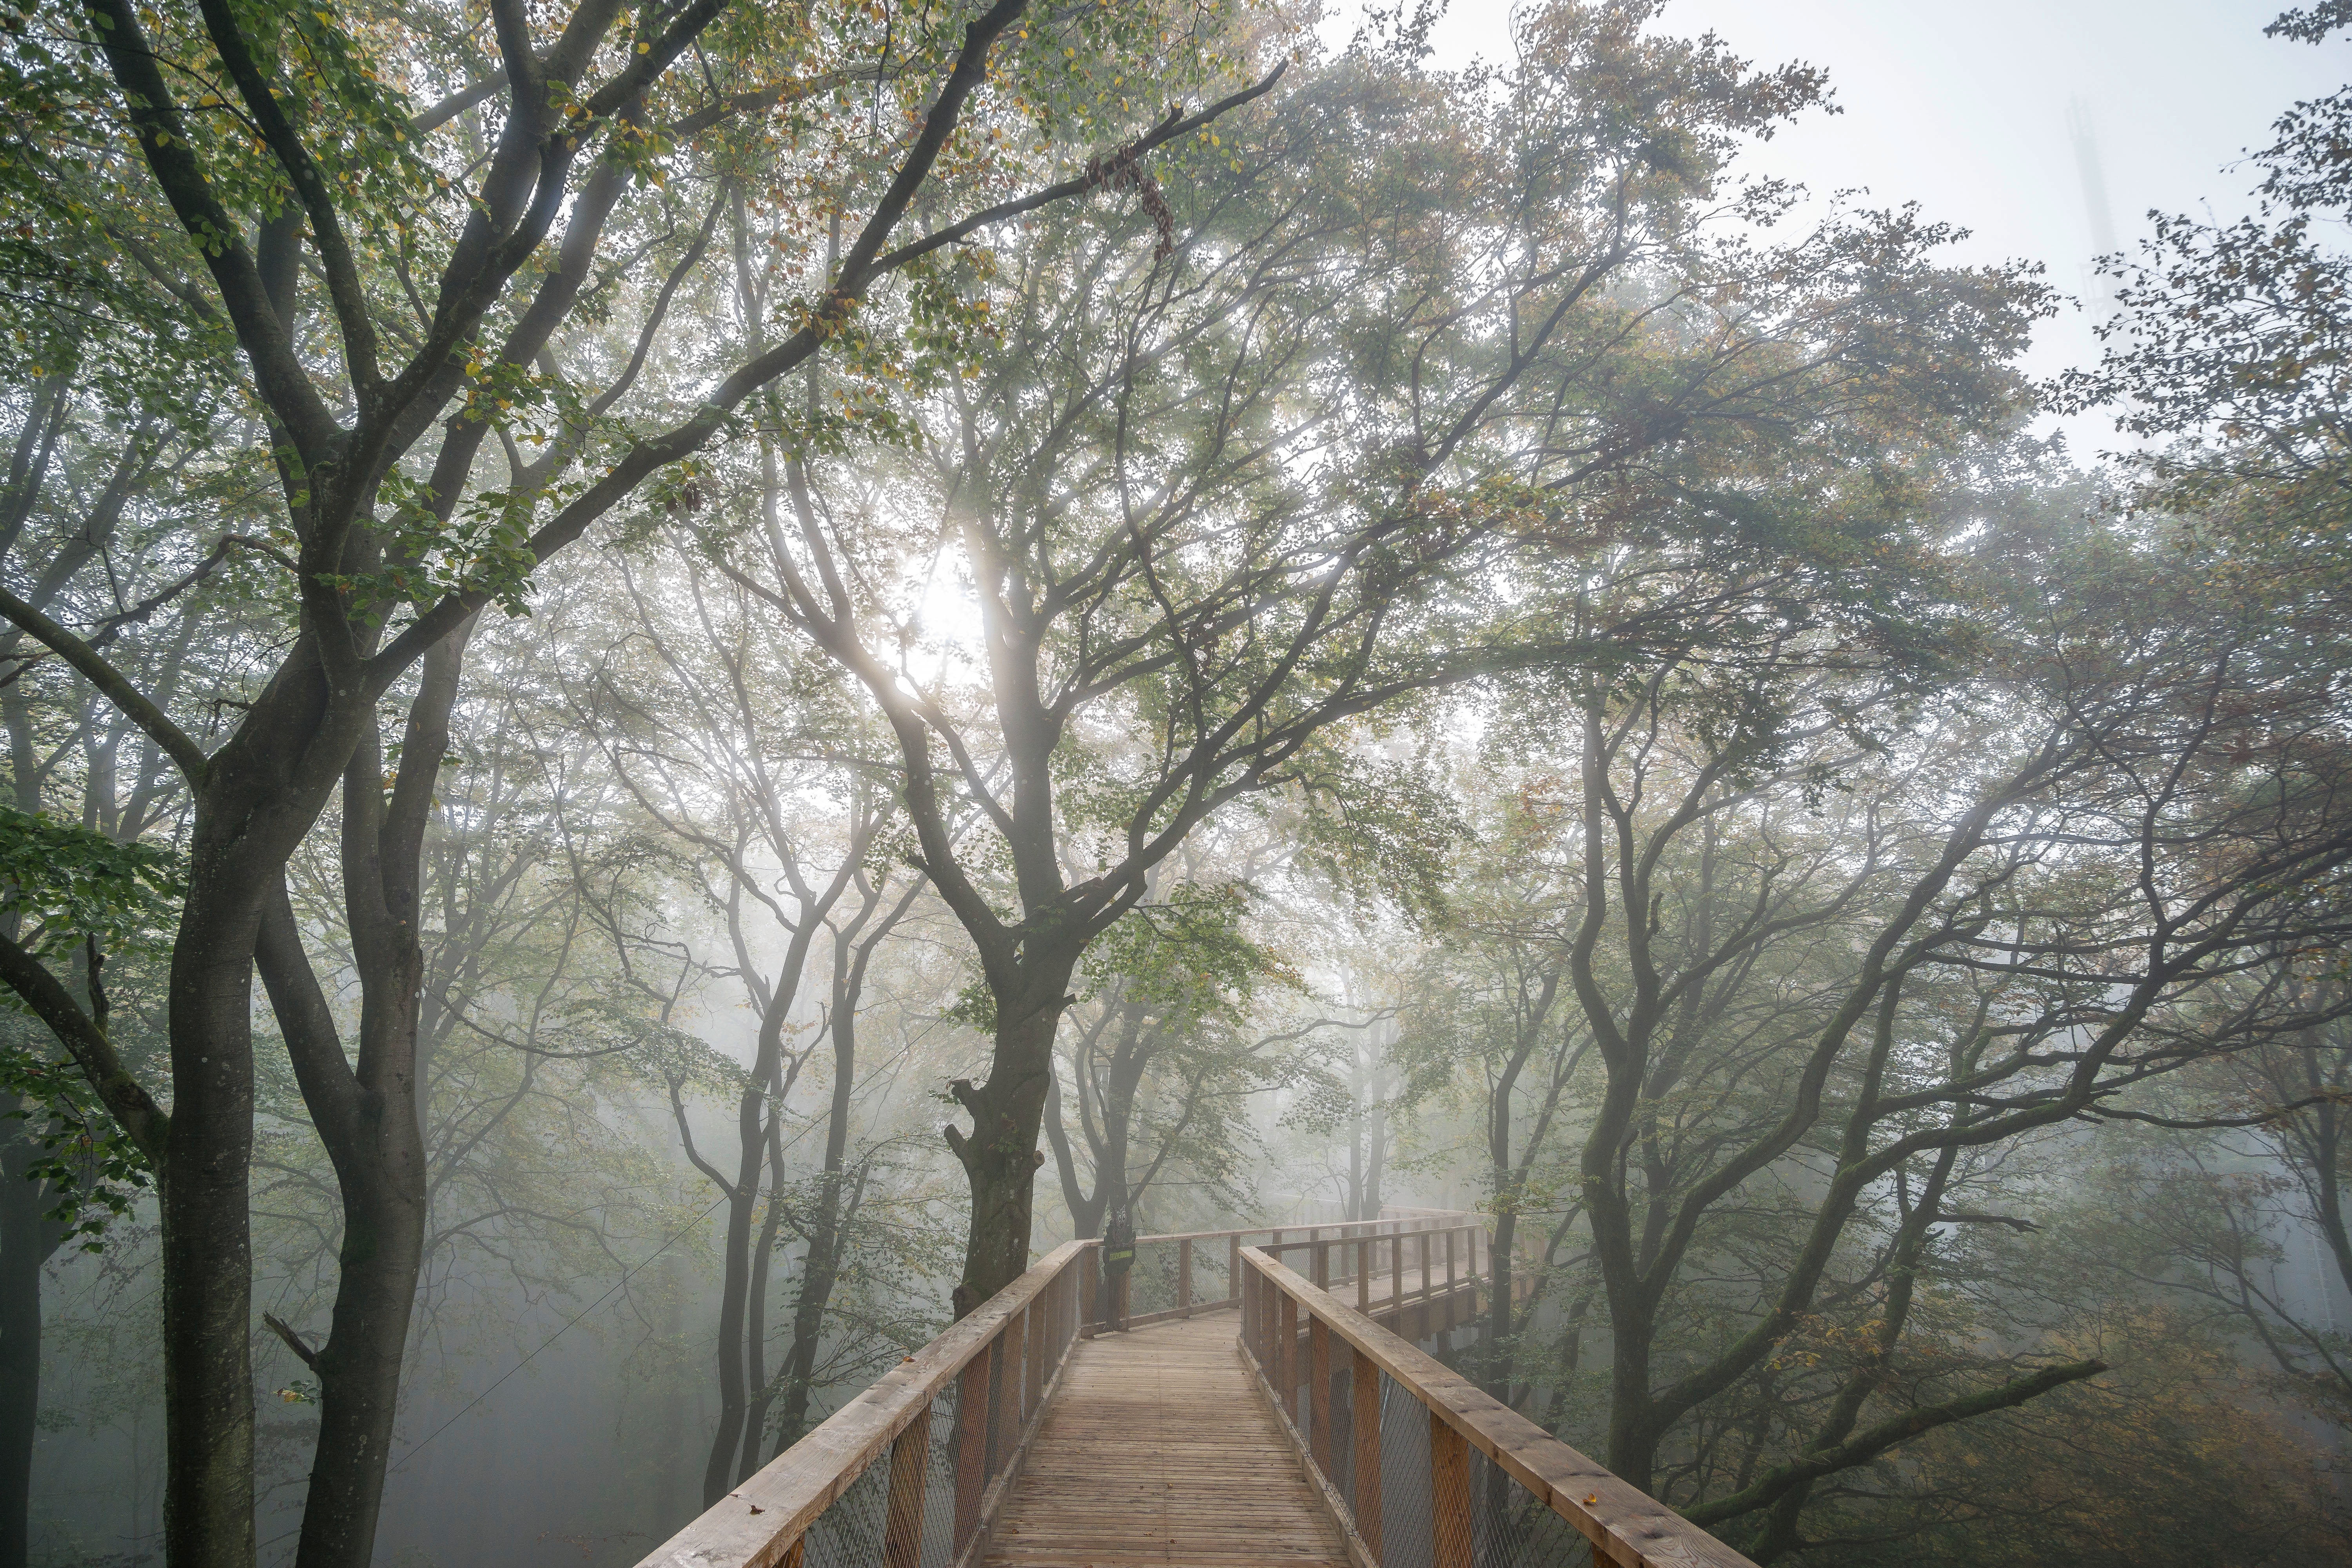
tree, forest, branch, fog, mist, sunlight, morning, weather, woodland, habitat, natural environment, atmospheric phenomenon, woody plant